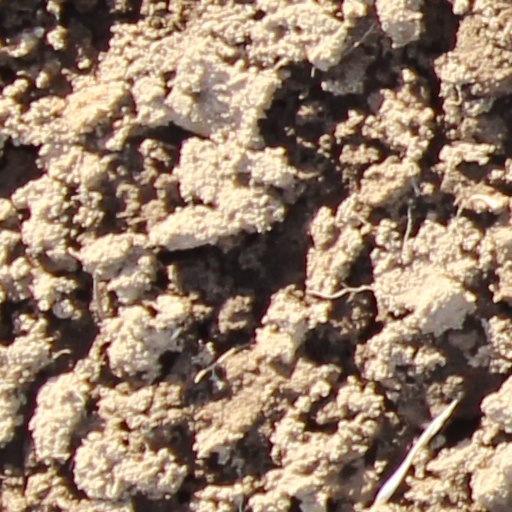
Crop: wheat